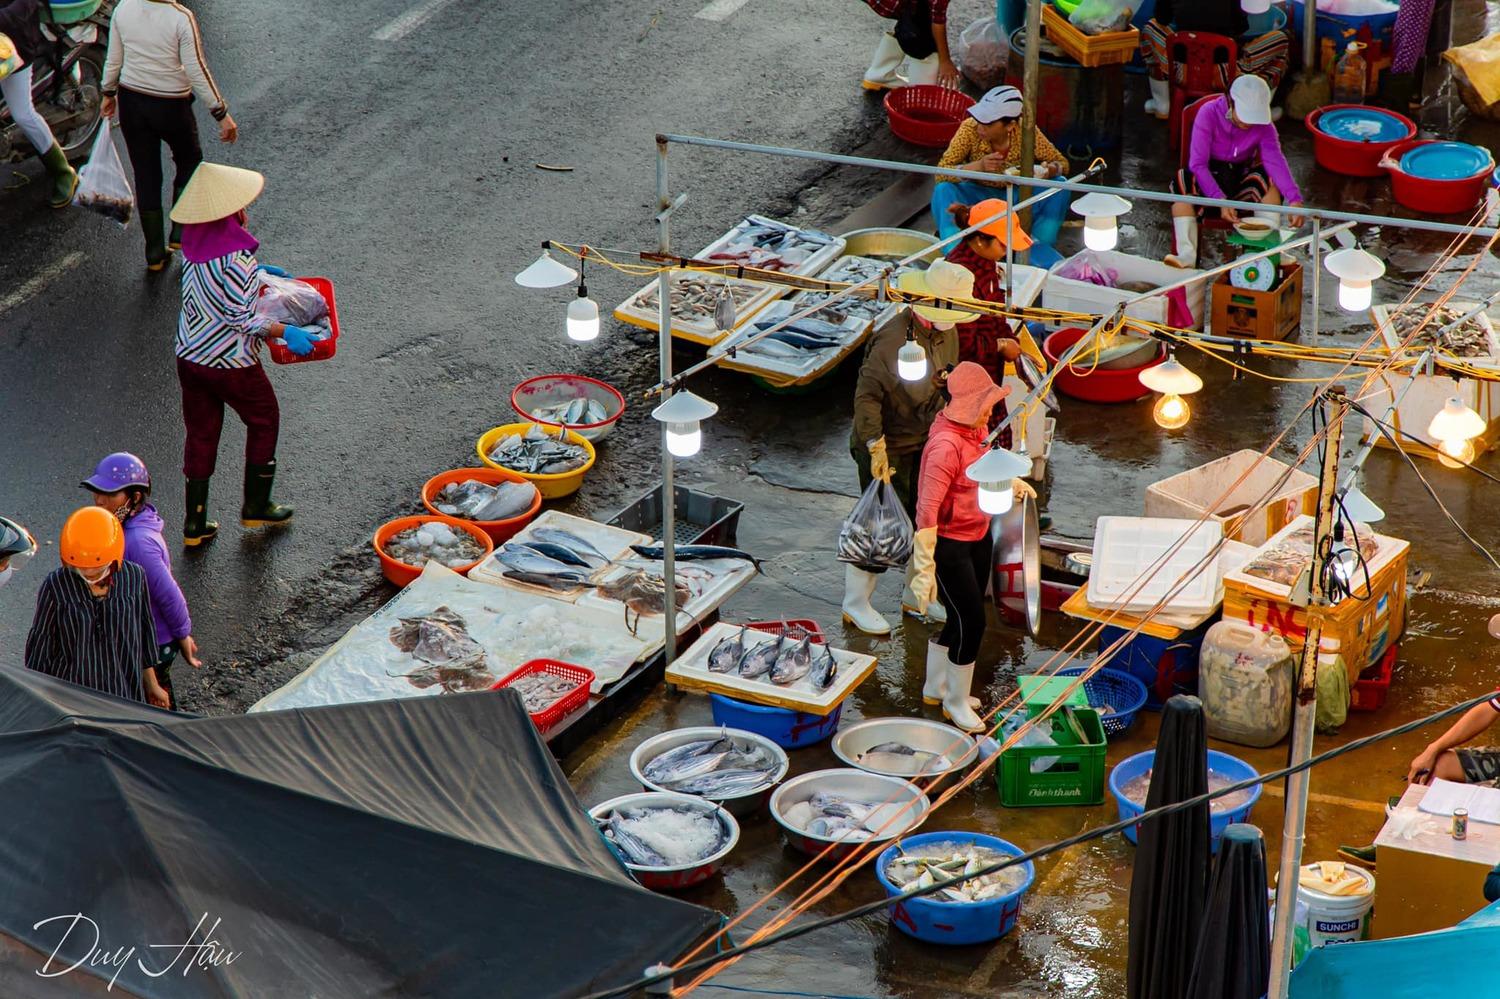
đây là khung cảnh xuất hiện ở một khu chợ hải sản